Taylor County Historical Society

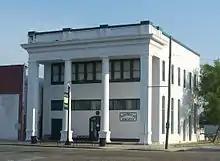
The Bank of Perry building in Perry, Florida, home of the Taylor County Historical Society

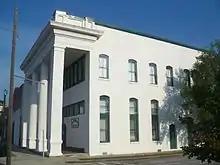
Side view of the Bank of Perry building

Taylor County Historical Society is a non-profit 501(c)(3) organization housed in the historic Bank of Perry building in Perry, Florida. The Taylor County Historical Society organization was established October 18, 1971 and houses a Historic Museum inside its building. The Museum is open Thursday afternoons to the public (call in advance). The organization has published historical documents such as "They Were Here" booklets focusing on people and families who have contributed and influenced the Taylor County communities. The society also provides local programs, local presenters, events, and activities for the public to help support its mission and share knowledge and history of the area.